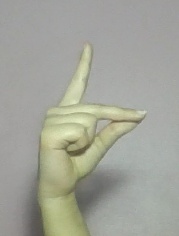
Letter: ta